LGBTQ rights in Portugal

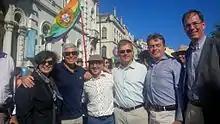
From left, Israeli Ambassador Tzipora Rimon, U.S. Ambassador Robert Sherman, Canadian Ambassador Jeffrey Marder, Danish Ambassador Michael Suhr, Belgian Ambassador Boudewijn Dereymaerker and Dutch Ambassador Govert de Vroe attending the 2016 LGBTI Pride parade in Lisbon

Although there are several cases of public prejudice against LGBT people, there is a dynamic gay scene in Lisbon, Porto and in the main touristic cities in the Algarve region, such as Faro, Lagos, Albufeira and Tavira, with several gay bars, pubs, nightclubs and beaches. Other smaller cities and regions such as Aveiro, Leiria, Coimbra, Braga, Évora and Madeira have more discreet gay communities. In Lisbon, most LGBT-oriented businesses are grouped around the bohemian Bairro Alto and the adjacent Príncipe Real and Chiado neighbourhoods. In both Lisbon and Porto, there are also annual pride parades that attract thousands of participants and spectators. Lisbon is also host to one of the largest LGBT film festivals in Europe – "Queer Lisboa" – the Lisbon Gay & Lesbian Film Festival. Some Portuguese beaches are popular among LGBT people, like 19 Beach, near Costa de Caparica, and Barril Naturist Beach (an official naturist beach) or Cacela Velha beach, both of them near Tavira.